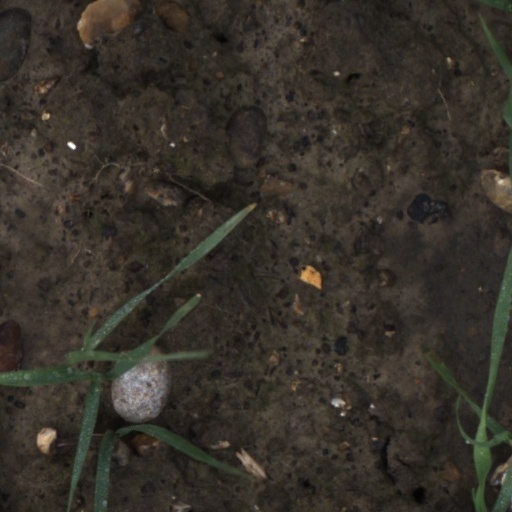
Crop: wheat